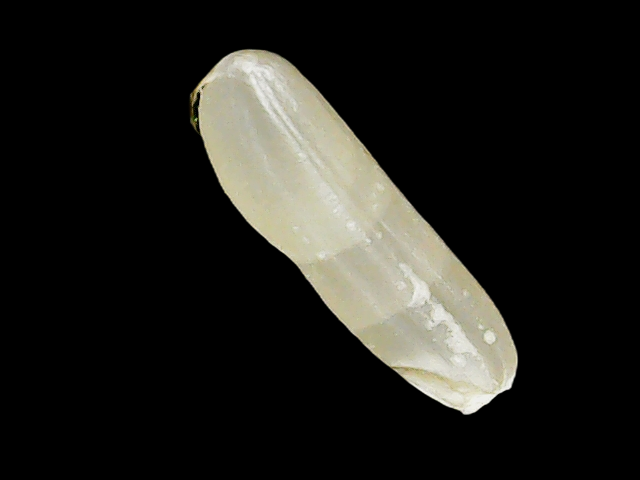
Rice variety: Binadhan14